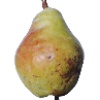
Label: pear_williams